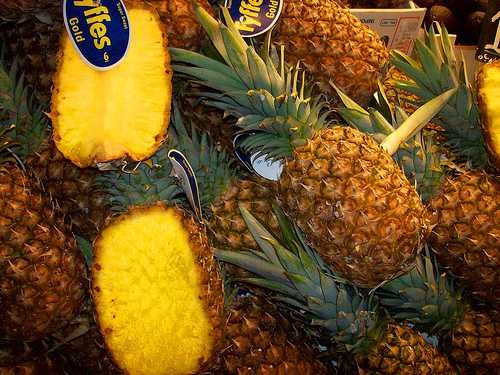
Label: Pineapple